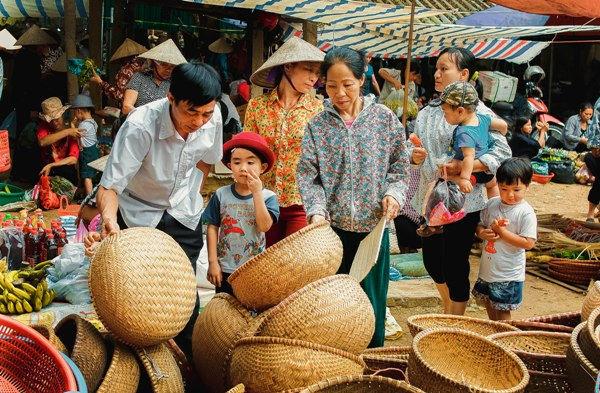
ở trước mặt của nhóm người có sự xuất hiện của những chiếc rổ